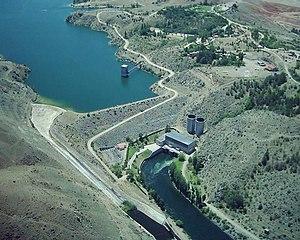
Le barrage de Kesikköprü est un barrage en Turquie.